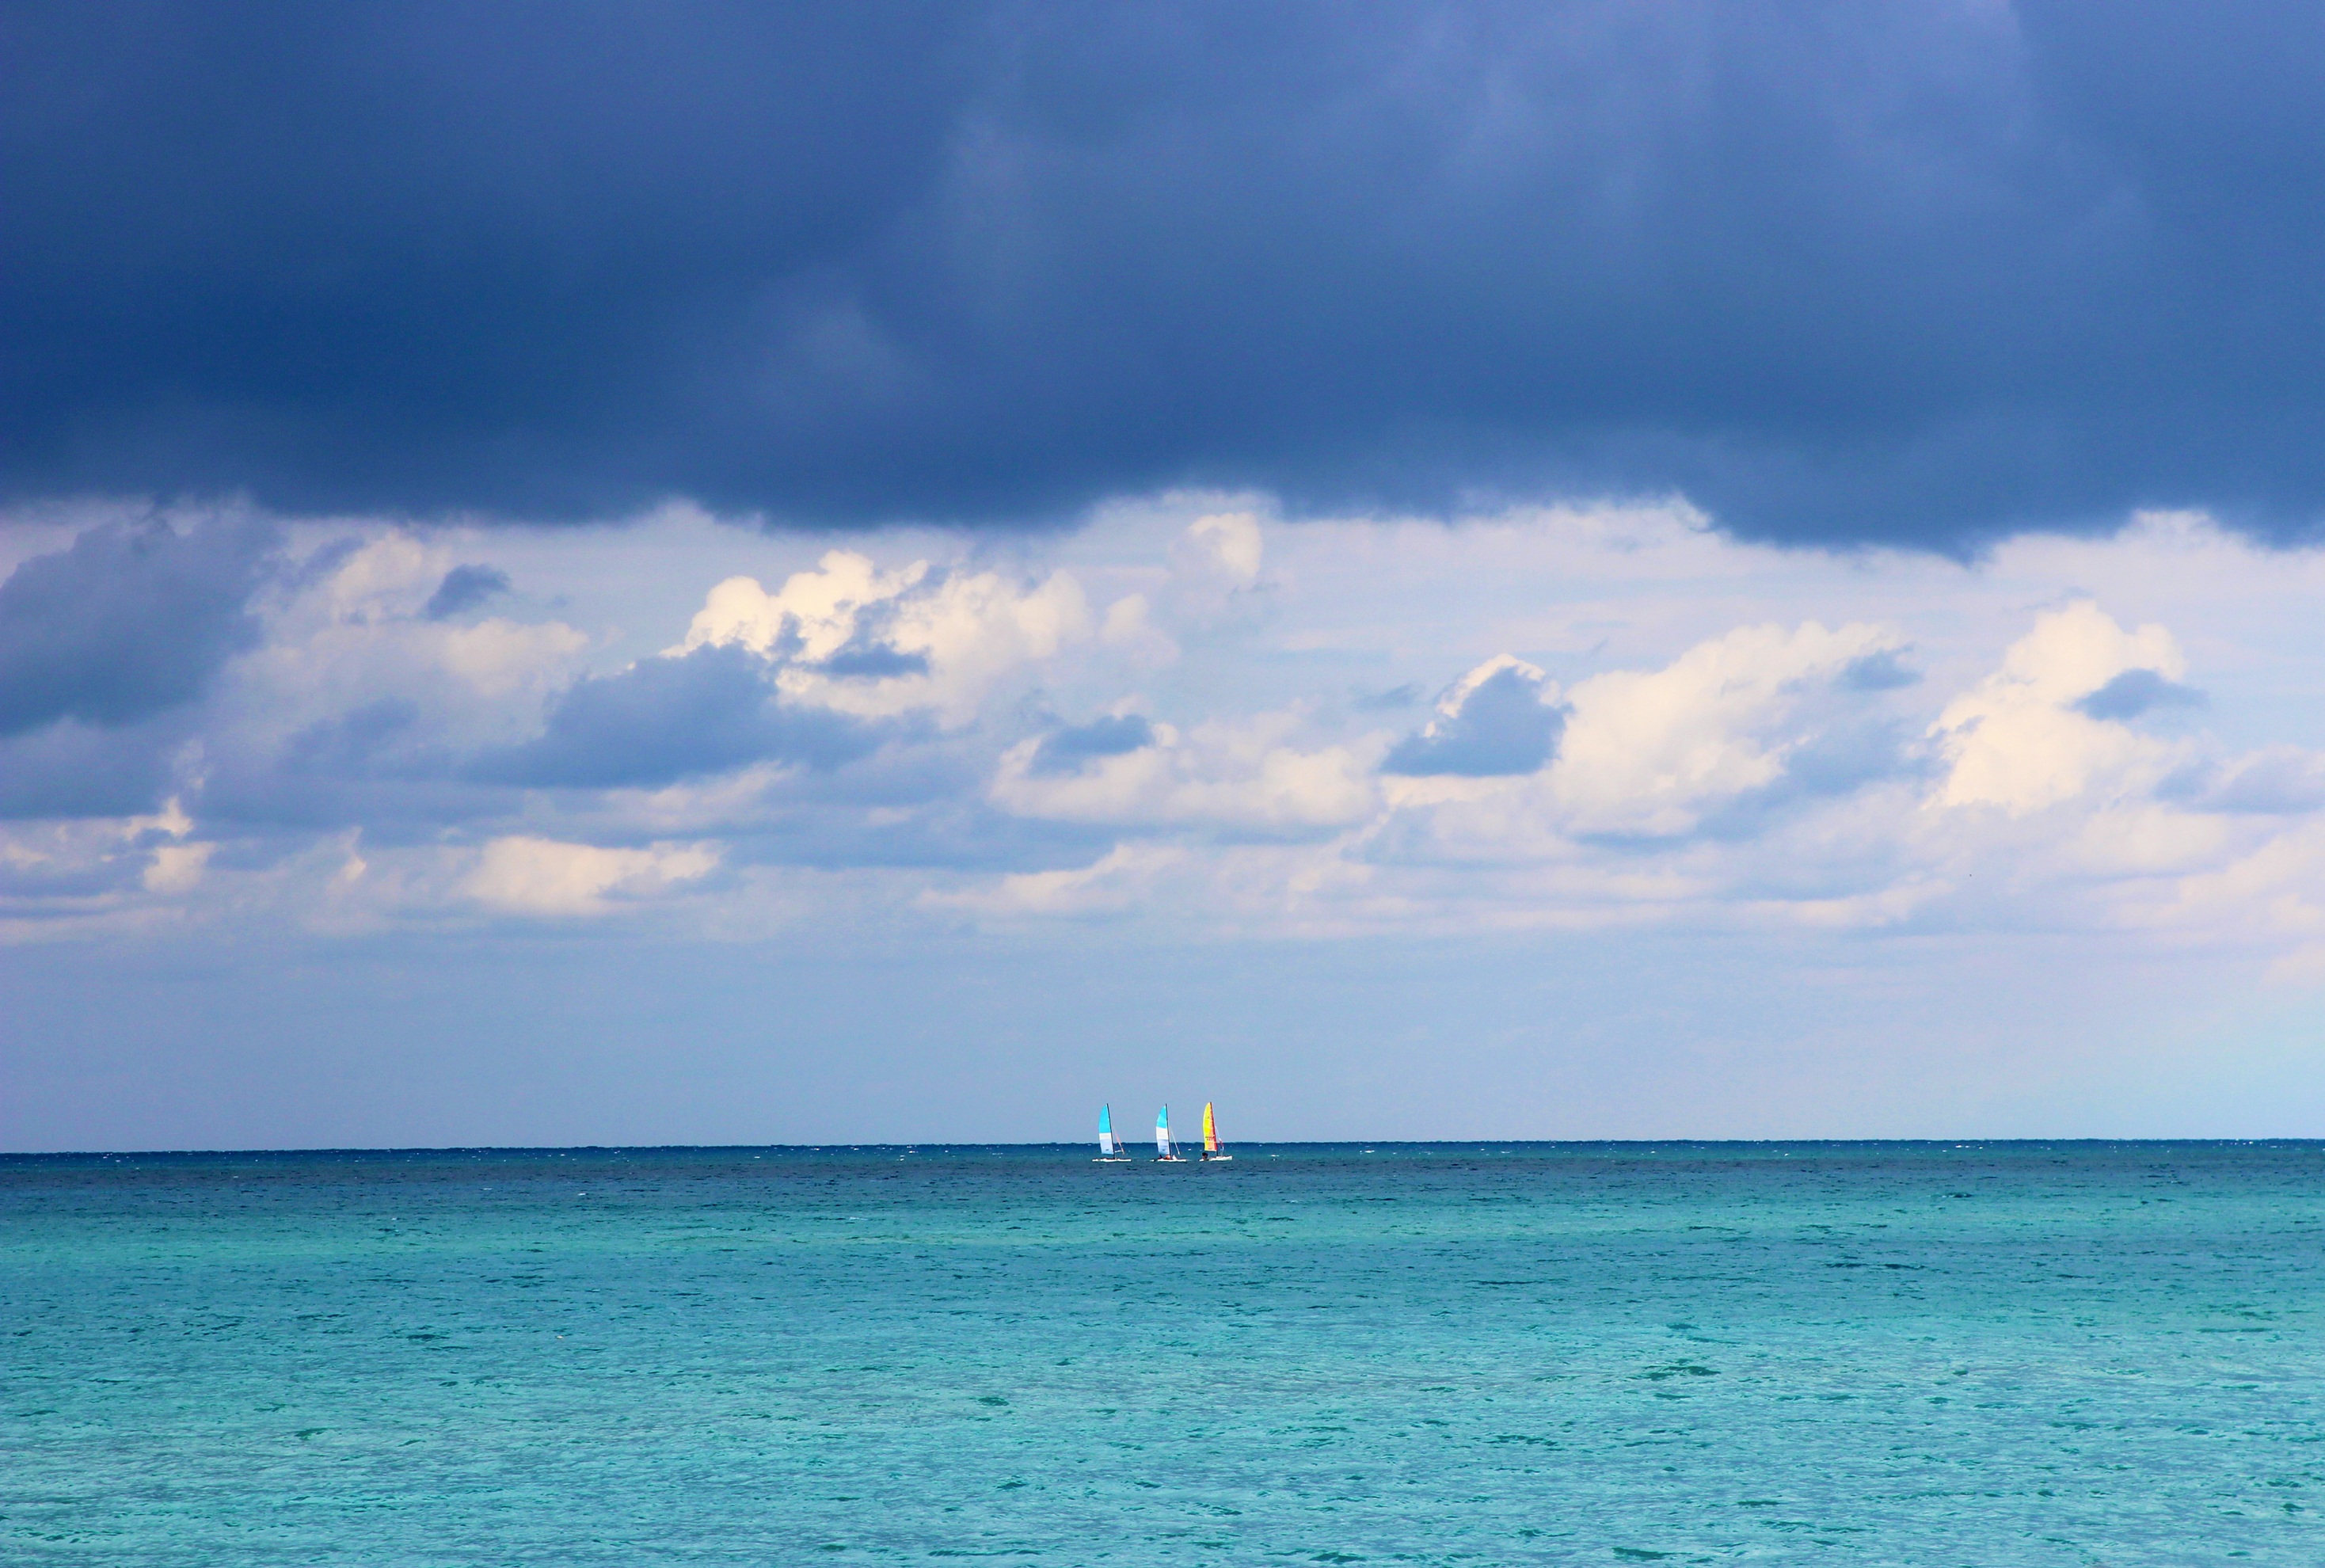
beach, sea, coast, water, ocean, horizon, cloud, sky, shore, wave, vacation, dusk, bay, island, blue, body of water, clouds, caribbean, cape, meteorological phenomenon, boat sail, wind wave